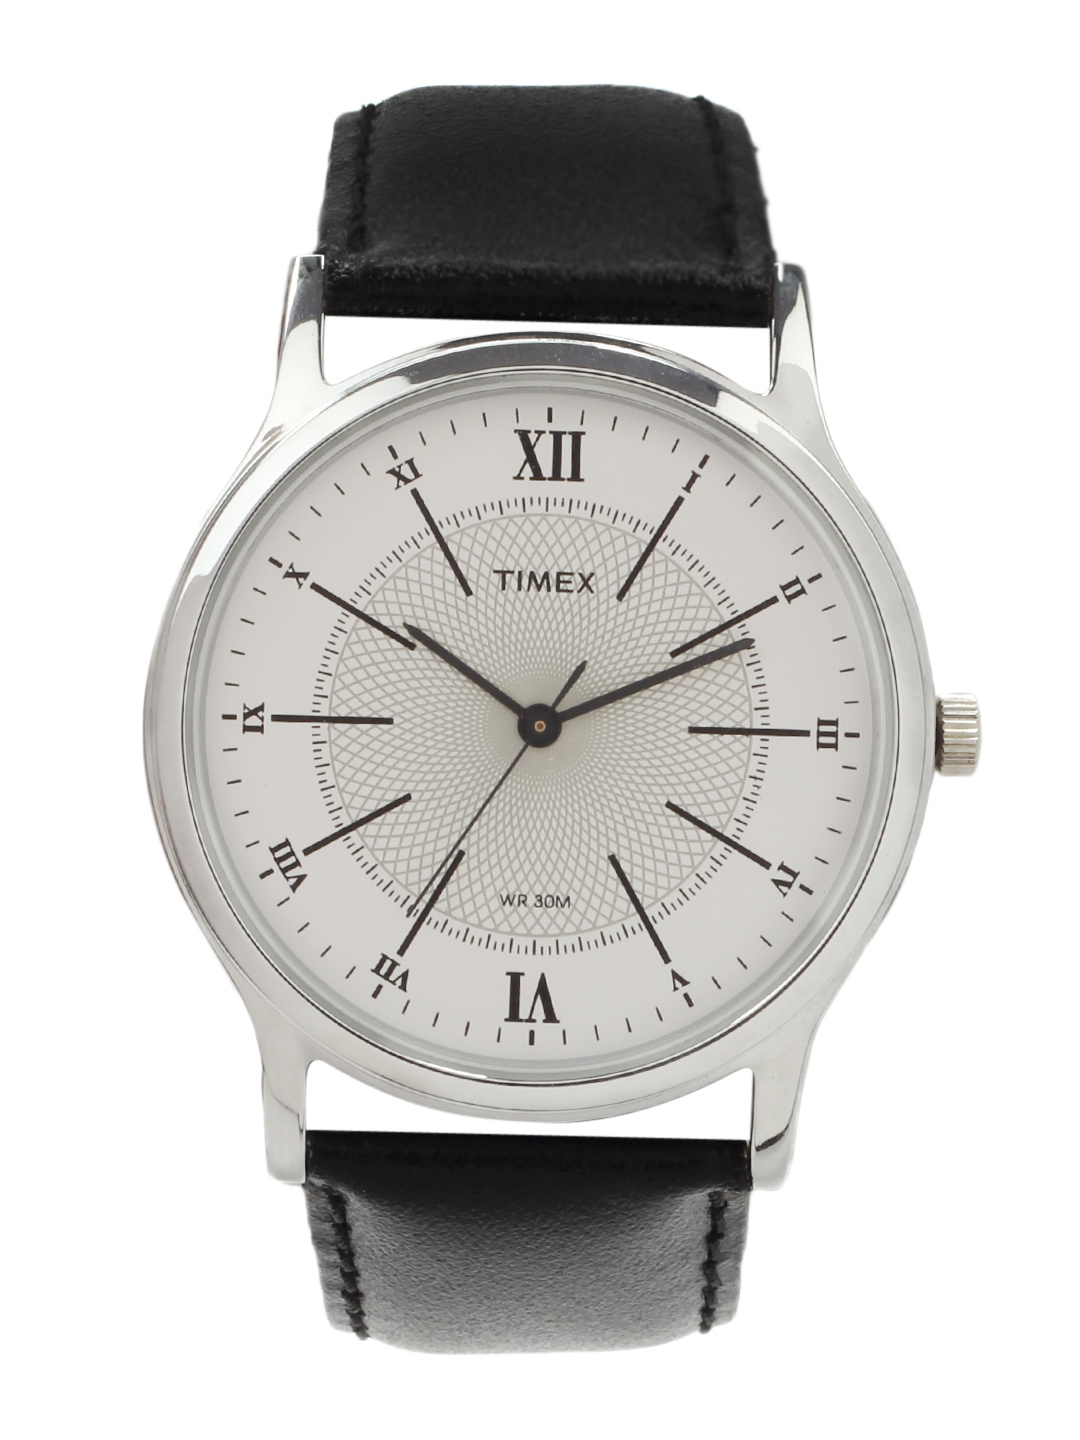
Timex Men White Dial Watch
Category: Free Items / Free Gifts / Free Gifts
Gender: Men
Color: White
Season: Winter 2016
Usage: Casual